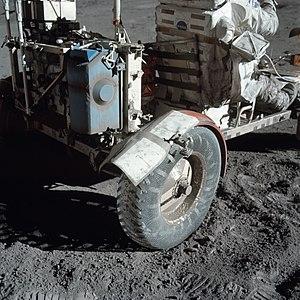
Le duct tape, ou duck tape, est un type de ruban adhésif toilé. Il est imperméable, souple, inextensible et possède un fort pouvoir adhésif. Il résiste à l'humidité et est déchirable à la main. Généralement, on le trouve en argent et en noir mais d'autres couleurs sont disponibles. Son caractère multifonction lui permet d'être utilisé aussi bien pour le bricolage, la rénovation ou la construction que pour l'art.
Apollo 17 est la dernière mission du programme spatial Apollo à emmener des hommes à la surface de la Lune. Avec cette mission, l'agence spatiale américaine, la NASA, conclut le projet lancé en 1961 par le président John F. Kennedy qui avait pour objectif d'amener des hommes sur la Lune. Apollo 17 est, comme Apollo 15 et 16, une mission de type J, caractérisée par un important volet scientifique. Le module lunaire utilisé permet aux astronautes de séjourner trois jours sur la surface de la Lune ; les sorties extravéhiculaires peuvent durer jusqu'à huit heures tandis que la mobilité des astronautes est accrue grâce au rover lunaire ; le vaisseau Apollo emporte des expériences scientifiques mises en œuvre en surface mais également en orbite.
Le rover lunaire Apollo ou LRV est une astromobile fabriquée à quatre exemplaires pour l'agence spatiale américaine qui fut utilisé par les astronautes au cours des missions Apollo pour explorer la surface de la Lune. Il roula pour la première fois le 31 juillet 1971 dans le cadre de la mission Apollo 15 et est le premier véhicule tout-terrain conduit par un humain ailleurs que sur Terre.